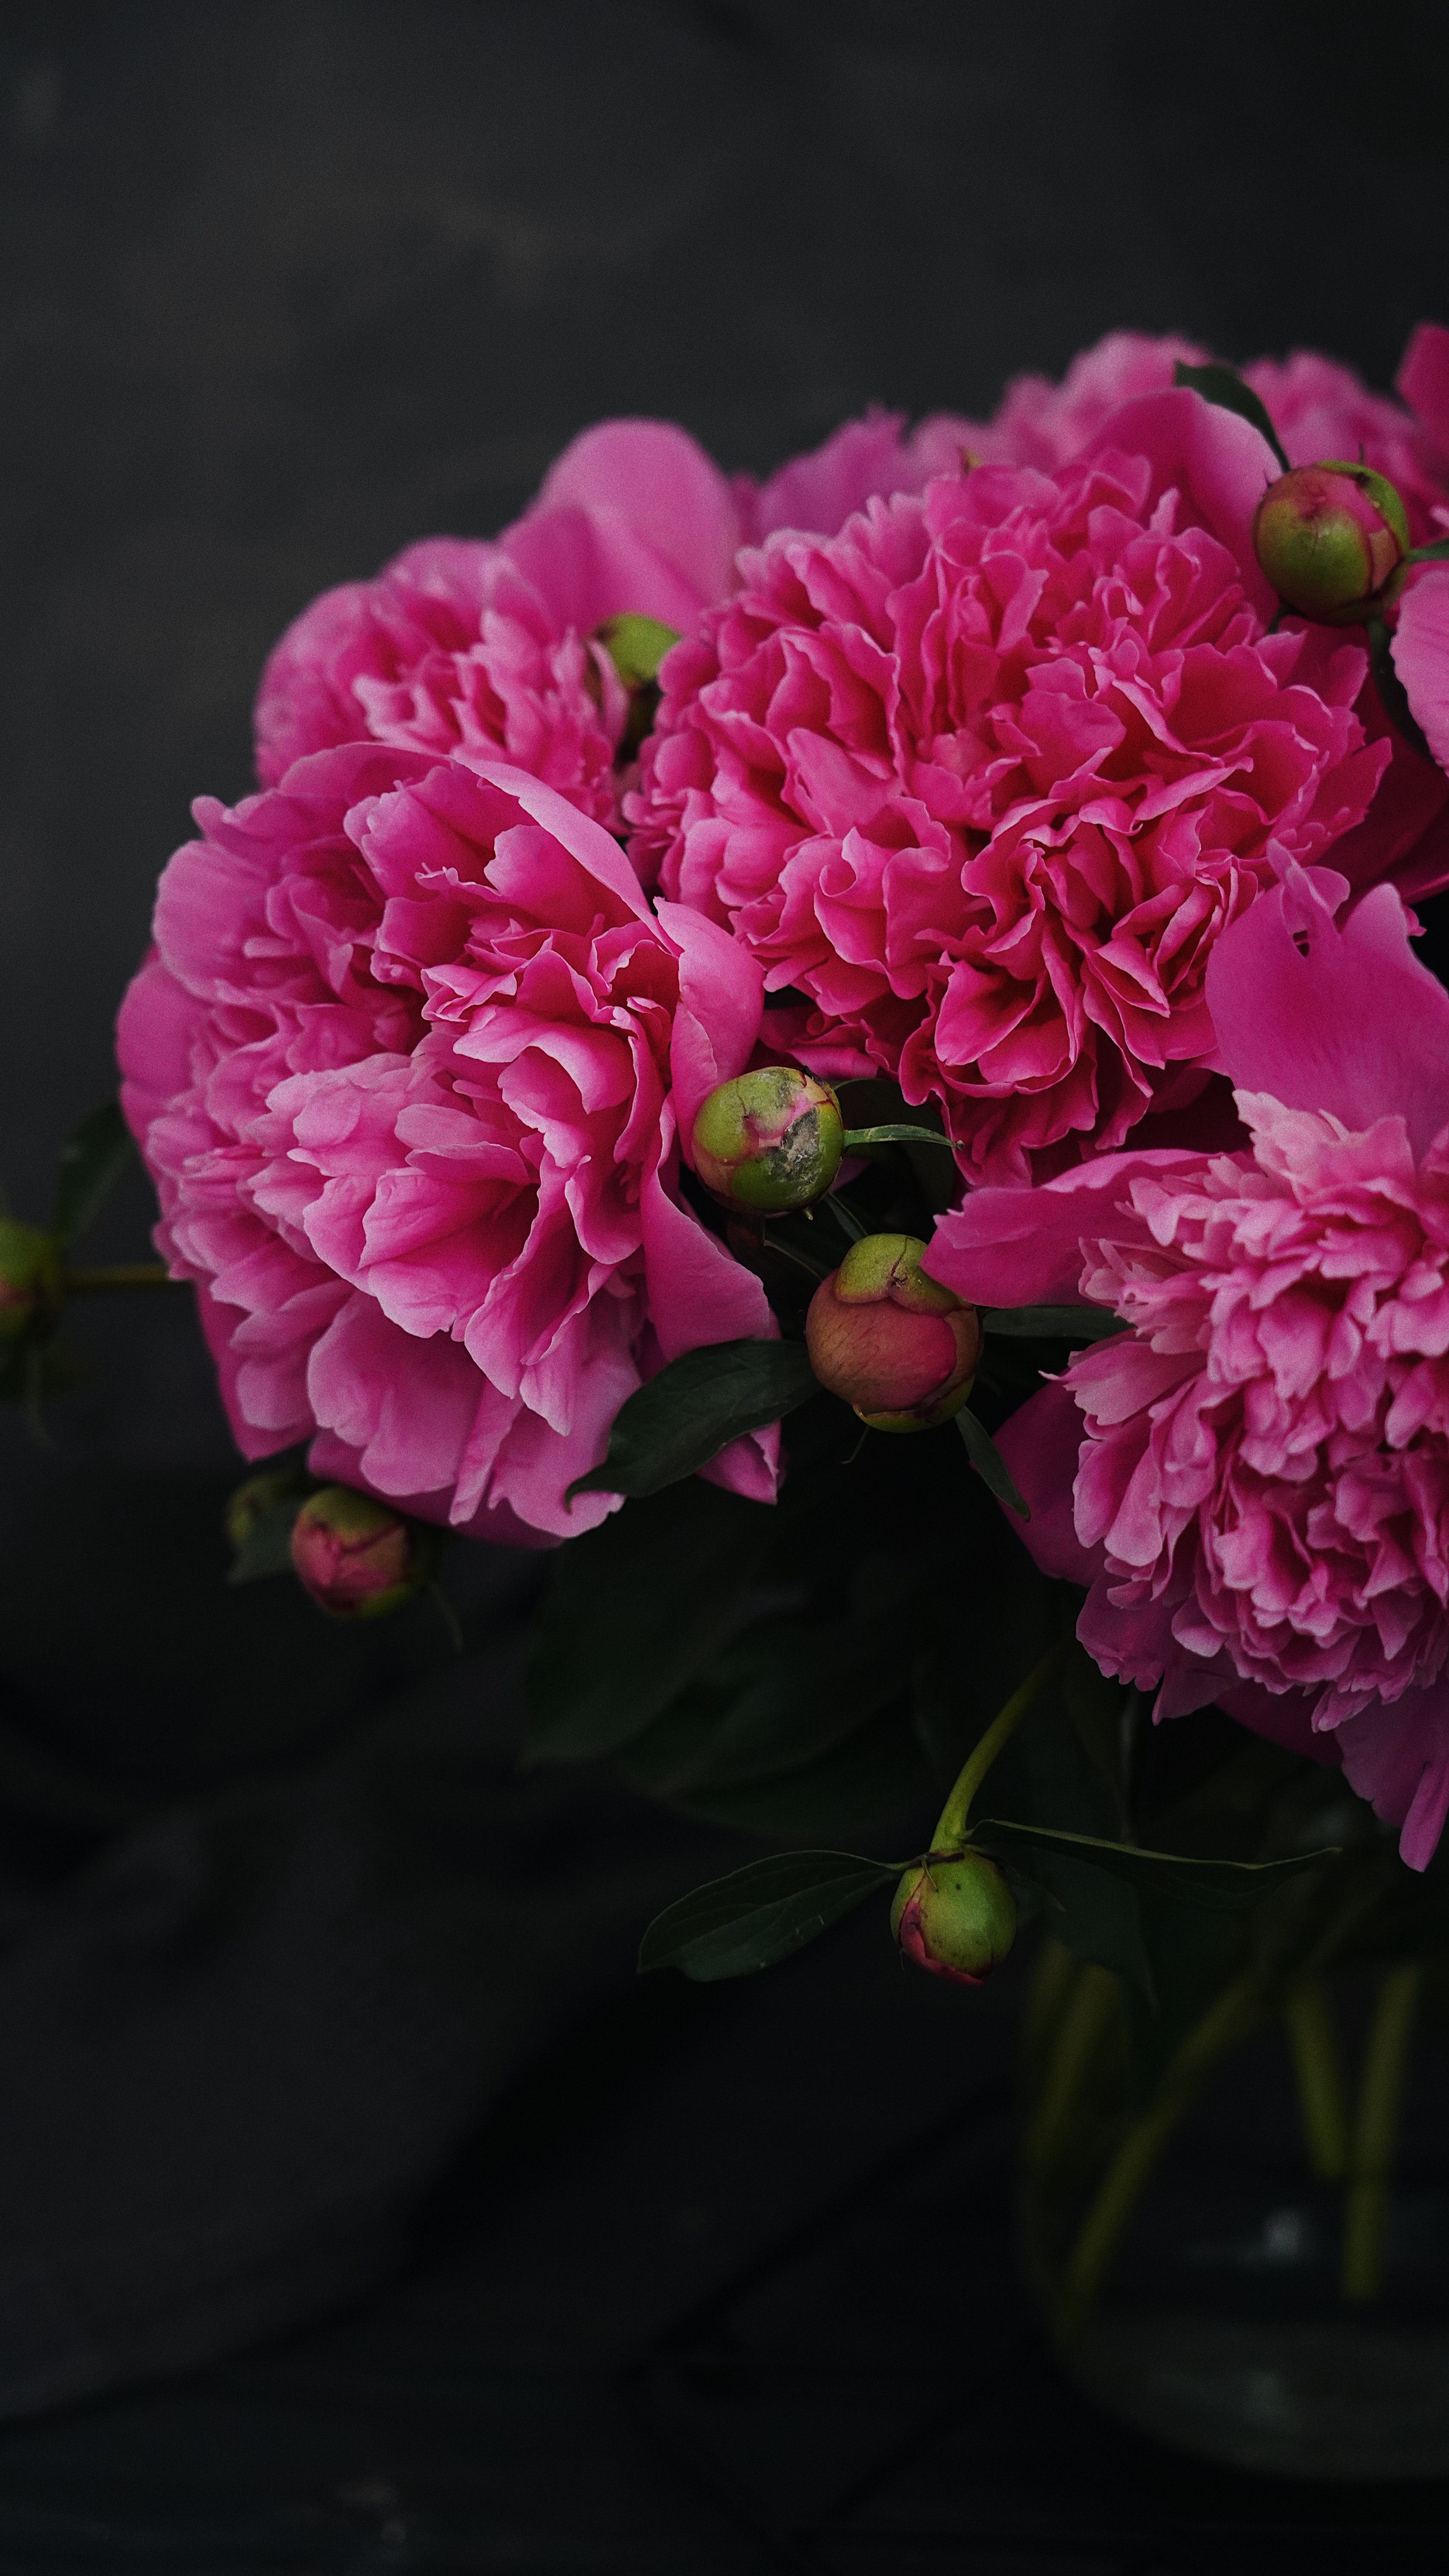
natural, flower, plant, petal, pink, garden roses, rose, shrub, flower arranging, magenta, rose family, rose order, annual plant, flowering plant, cut flowers, floribunda, rosa centifolia, floral design, floristry, close up, peach, macro photography, perennial plant, Hybrid tea rose, herbaceous plant, subshrub, pink family, groundcover, still life photography, plant stem, peony, hydrangeaceae, cornales, Pedicel, hydrangea, Begonia family